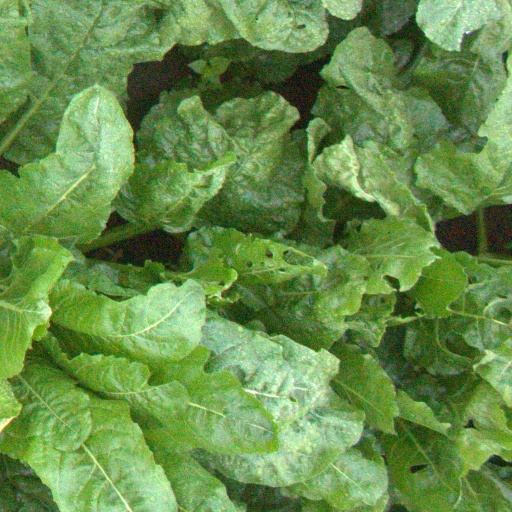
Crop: sugar beet